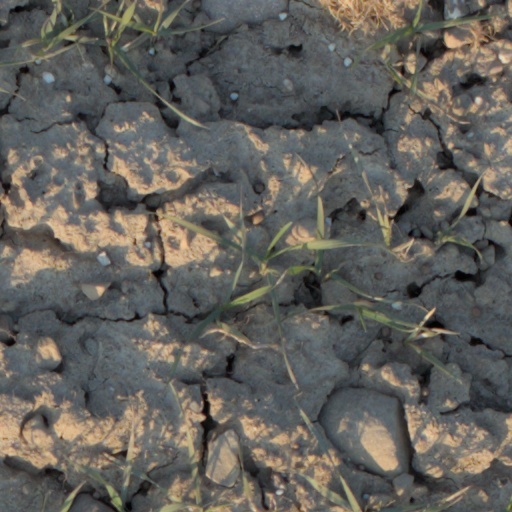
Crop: wheat